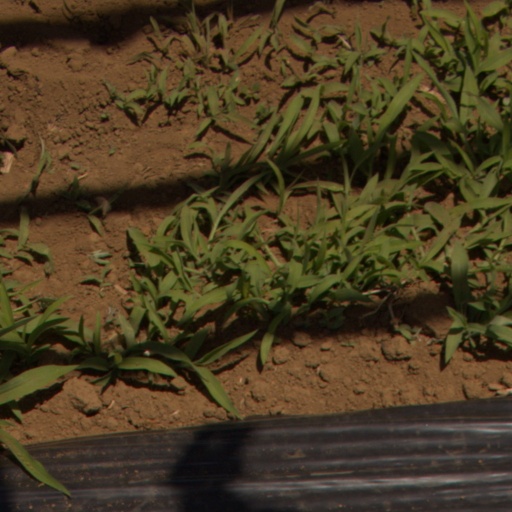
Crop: Jerusalem artichoke